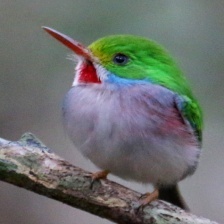
Species: CUBAN TODY
Scientific name: TODUS MULTICOLOR